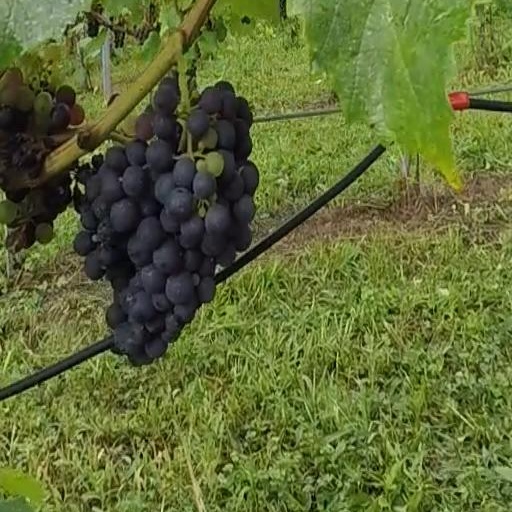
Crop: grape